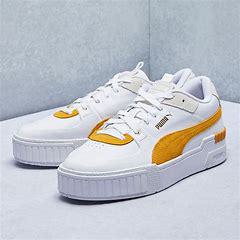
Brand: Puma
Model: Cali Sport